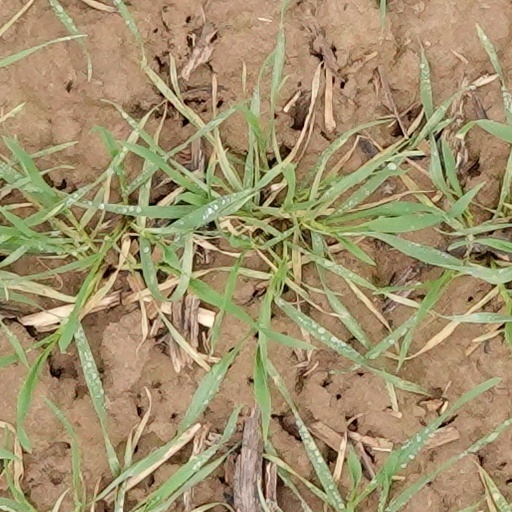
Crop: wheat